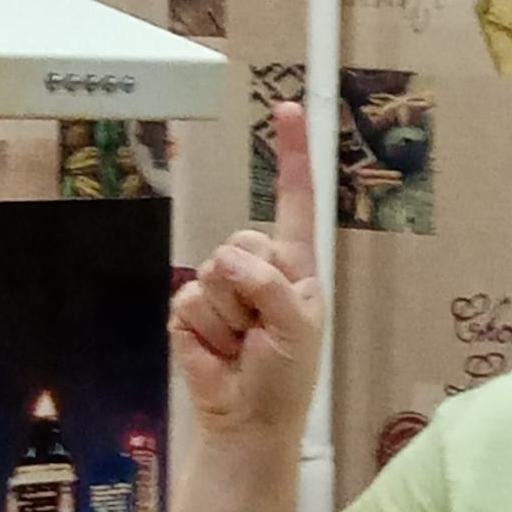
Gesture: one